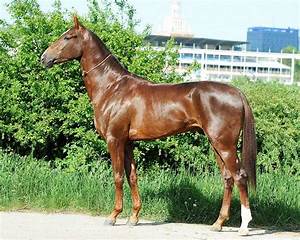
Label: horse